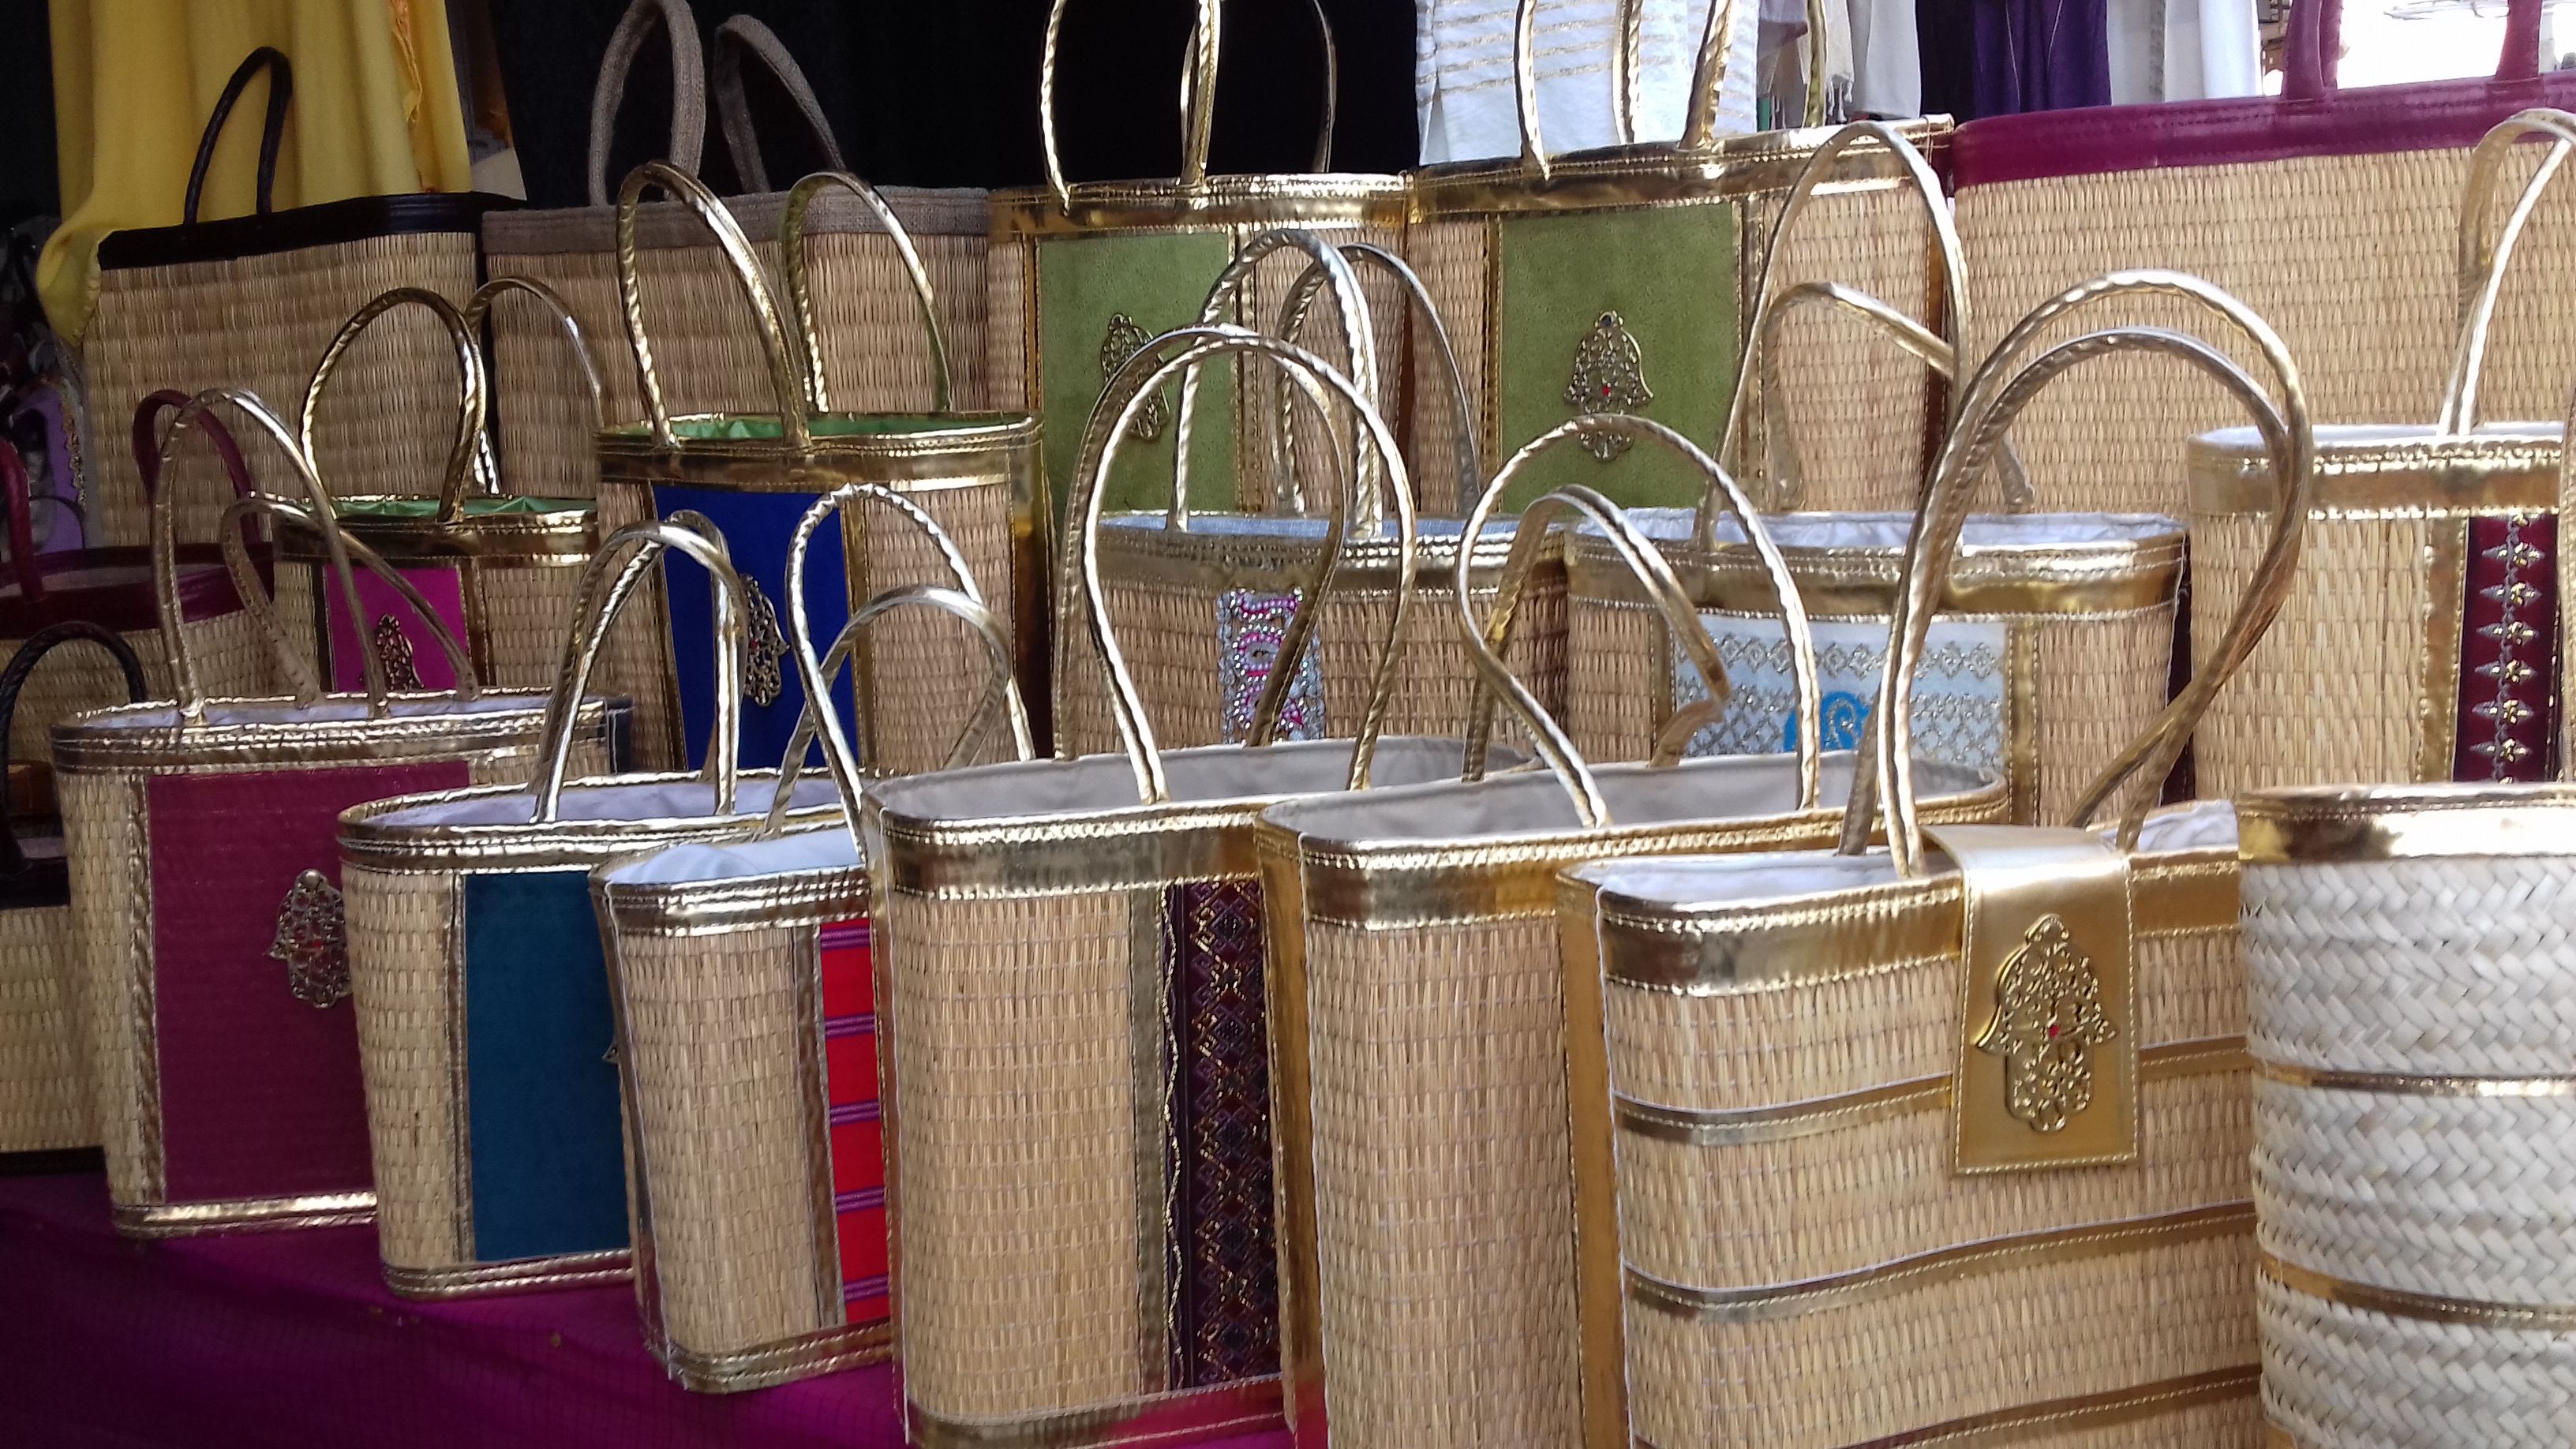
aroma, food, pepper, spice, kitchen, salt, bazaar, market, still life, preparation, painting, cinnamon, seasoning, seeds, art, spices, spoons, sprockets, seasonings, anise, star anise, odor, still life photography, mulled wine, cinnamon sticks, Material property